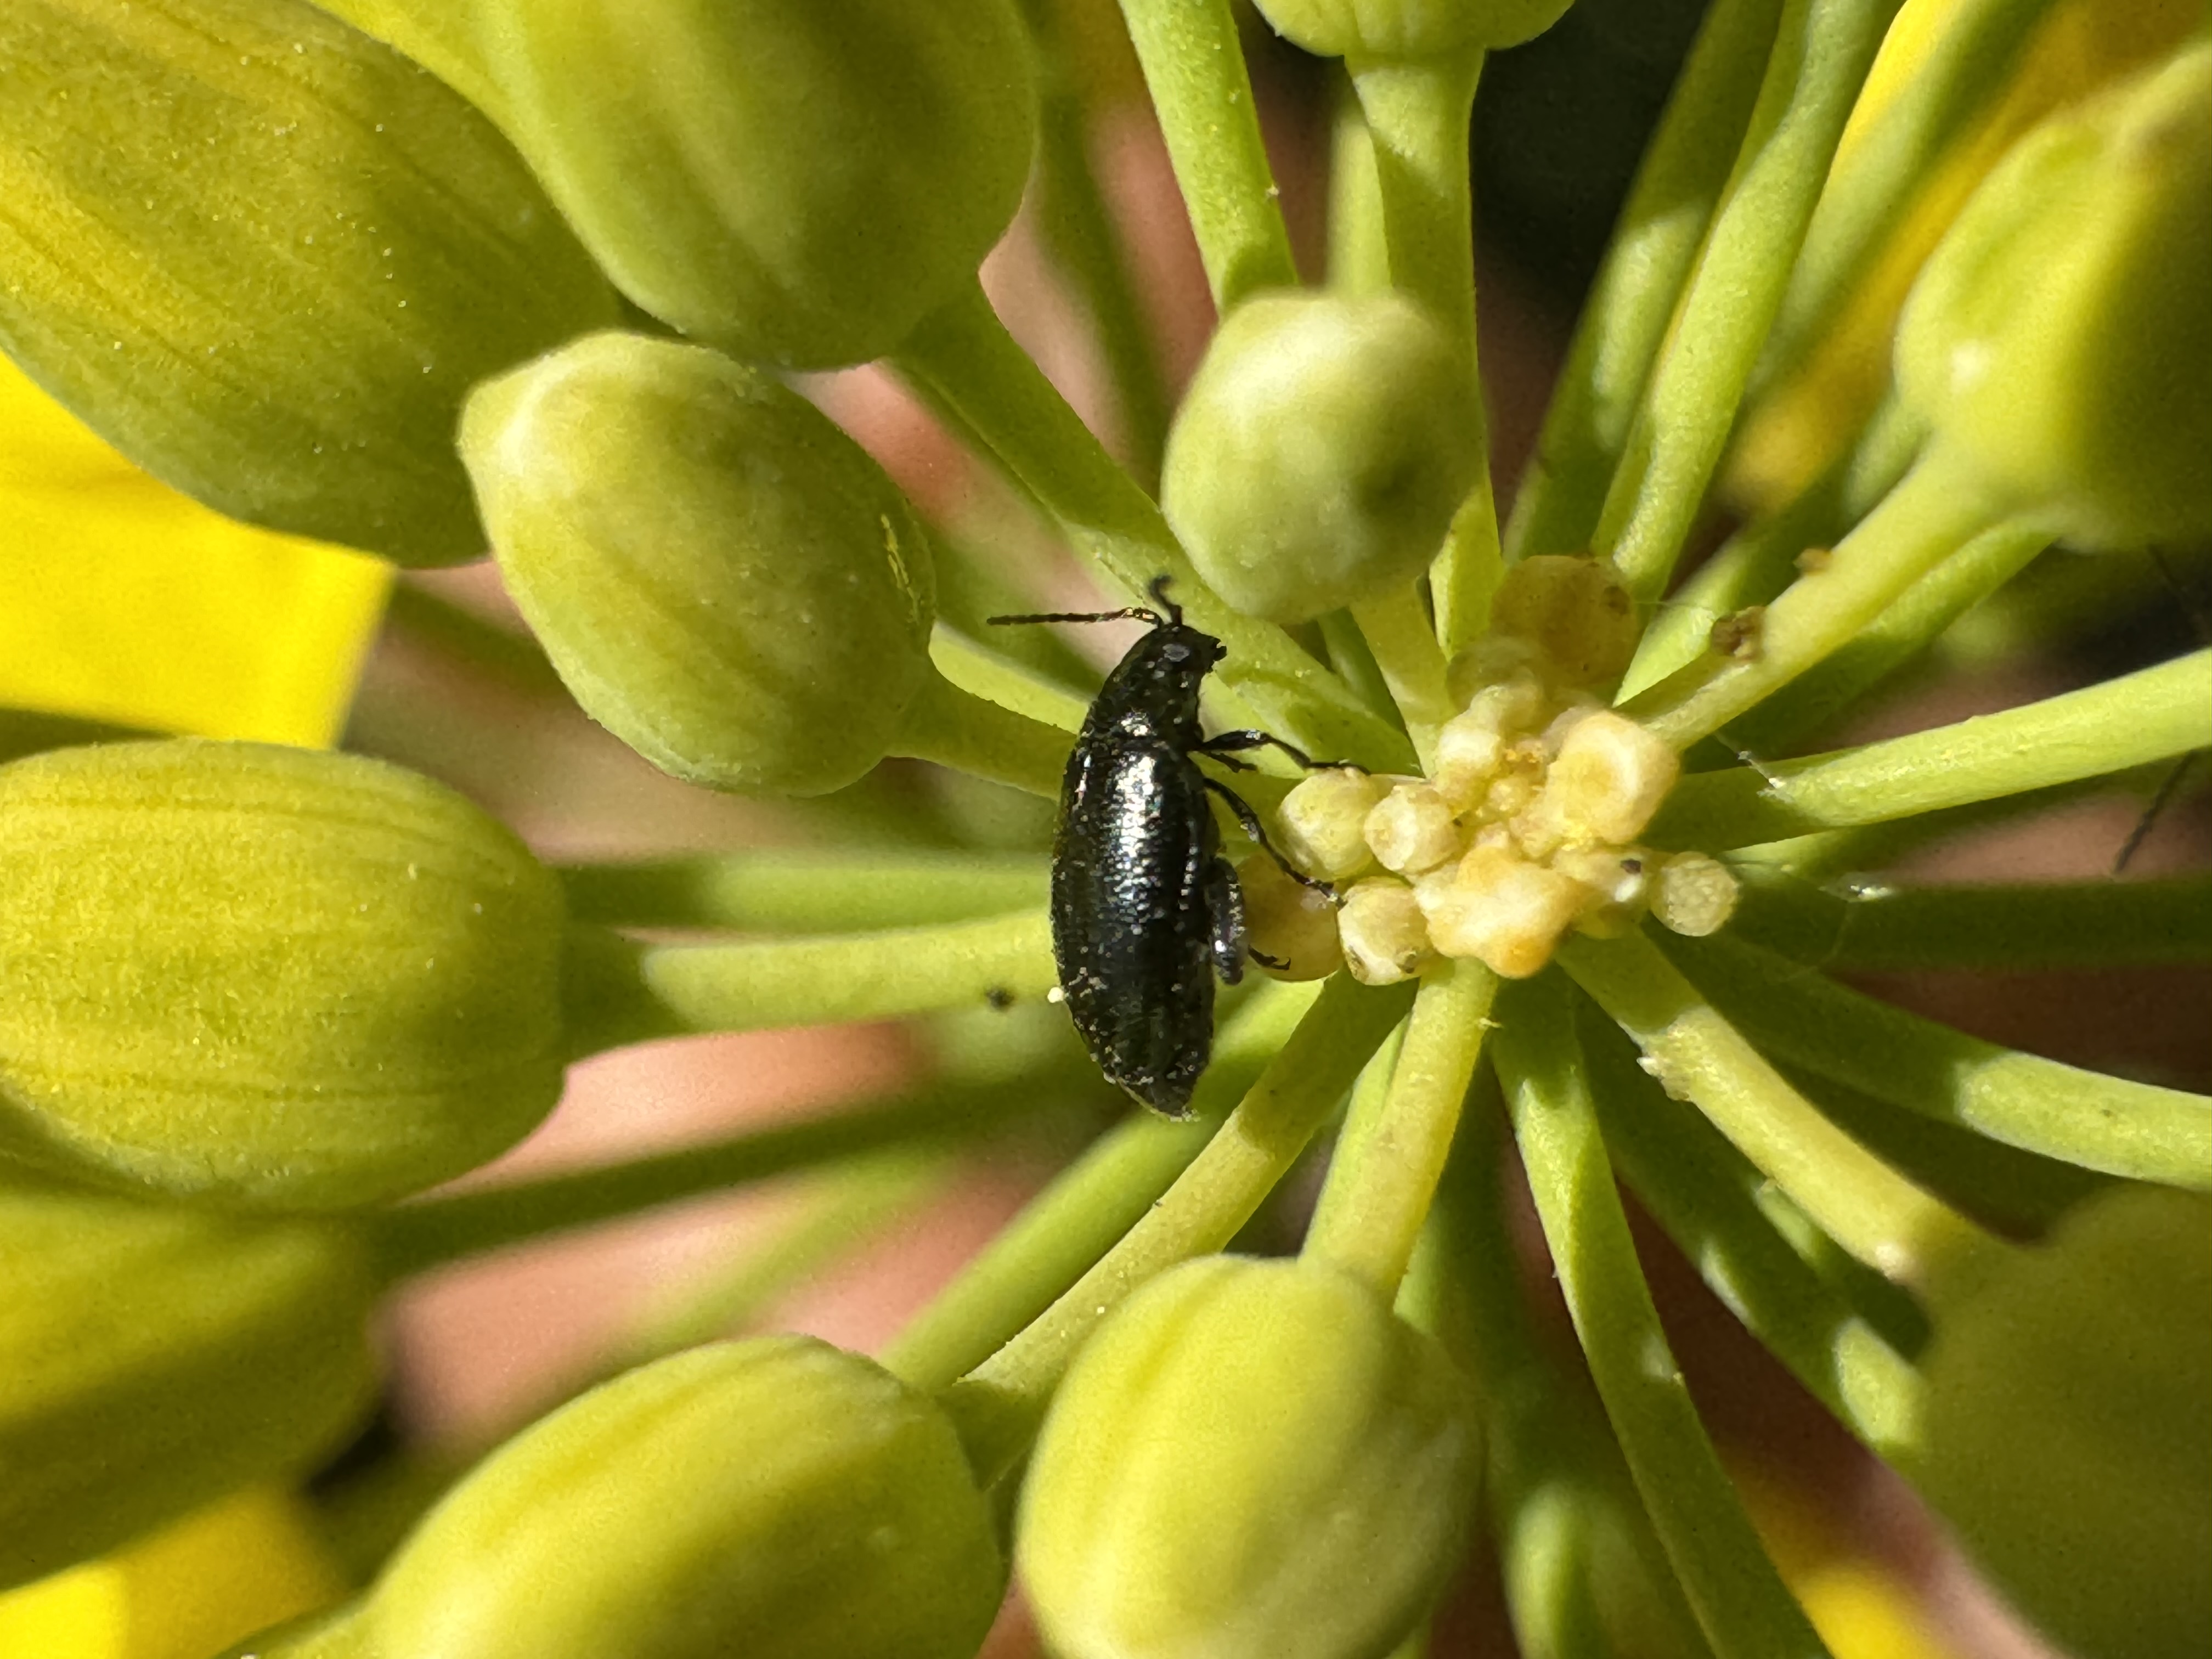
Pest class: crucifer_flea_beetle